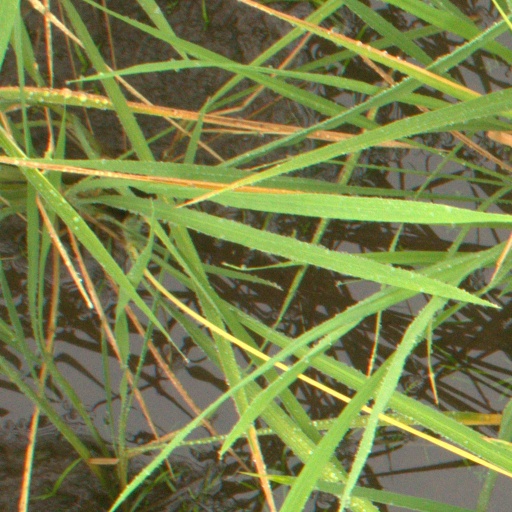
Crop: rice